Sweden

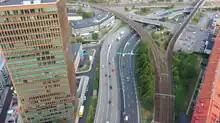
The west coast motorway E6/E20 in central Gothenburg

Throughout the 20th century, Swedish foreign policy was based on the principle of non-alignment in peacetime and neutrality in wartime. Sweden's government pursued an independent course of nonalignment in times of peace so that neutrality would be possible in the event of war.